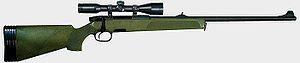
Les forces terrestres libanaises sont la composante terrestre des forces armées libanaises, c'est-à-dire la composante de l'armée libanaise combattant principalement au sol.